2003 Myanmar banking crisis

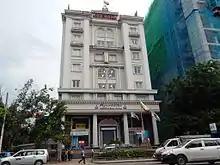
Kanbawza Bank

Another source of rumors and distrust that laid at the origins of the 2003 crises were allegations of money laundering against Myanmar banks. With the September 2001 terrorist attacks on the United States, the issue of money laundering gained prominence. In response to this, in May 2002, Myanmar adopted the Law to Control Money and Property Obtained by Illegal Means. This law addressed many concerns of the US State Department and initially lead to a flight of funds from banks in Myanmar. In fact, the situation got serious enough that the government had to assure the banks that they should not be threatened by the new law. Yet, even though the flight of funds did seem to decrease, rumors of large-scale withdrawals persisted. These rumors furthermore undermined the trust to the financial system and brought about fears regarding liquidity of the banks in the face of withdrawn funds.